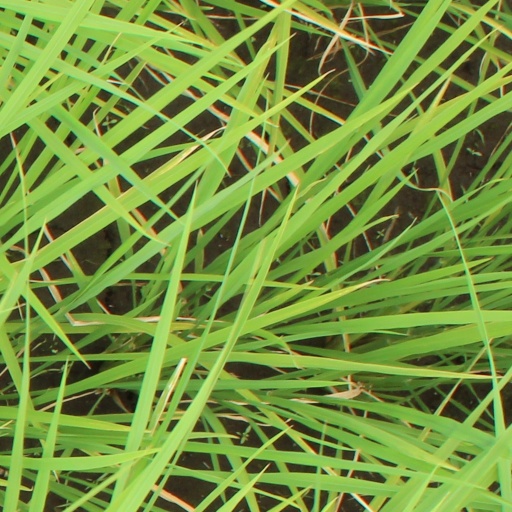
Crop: rice